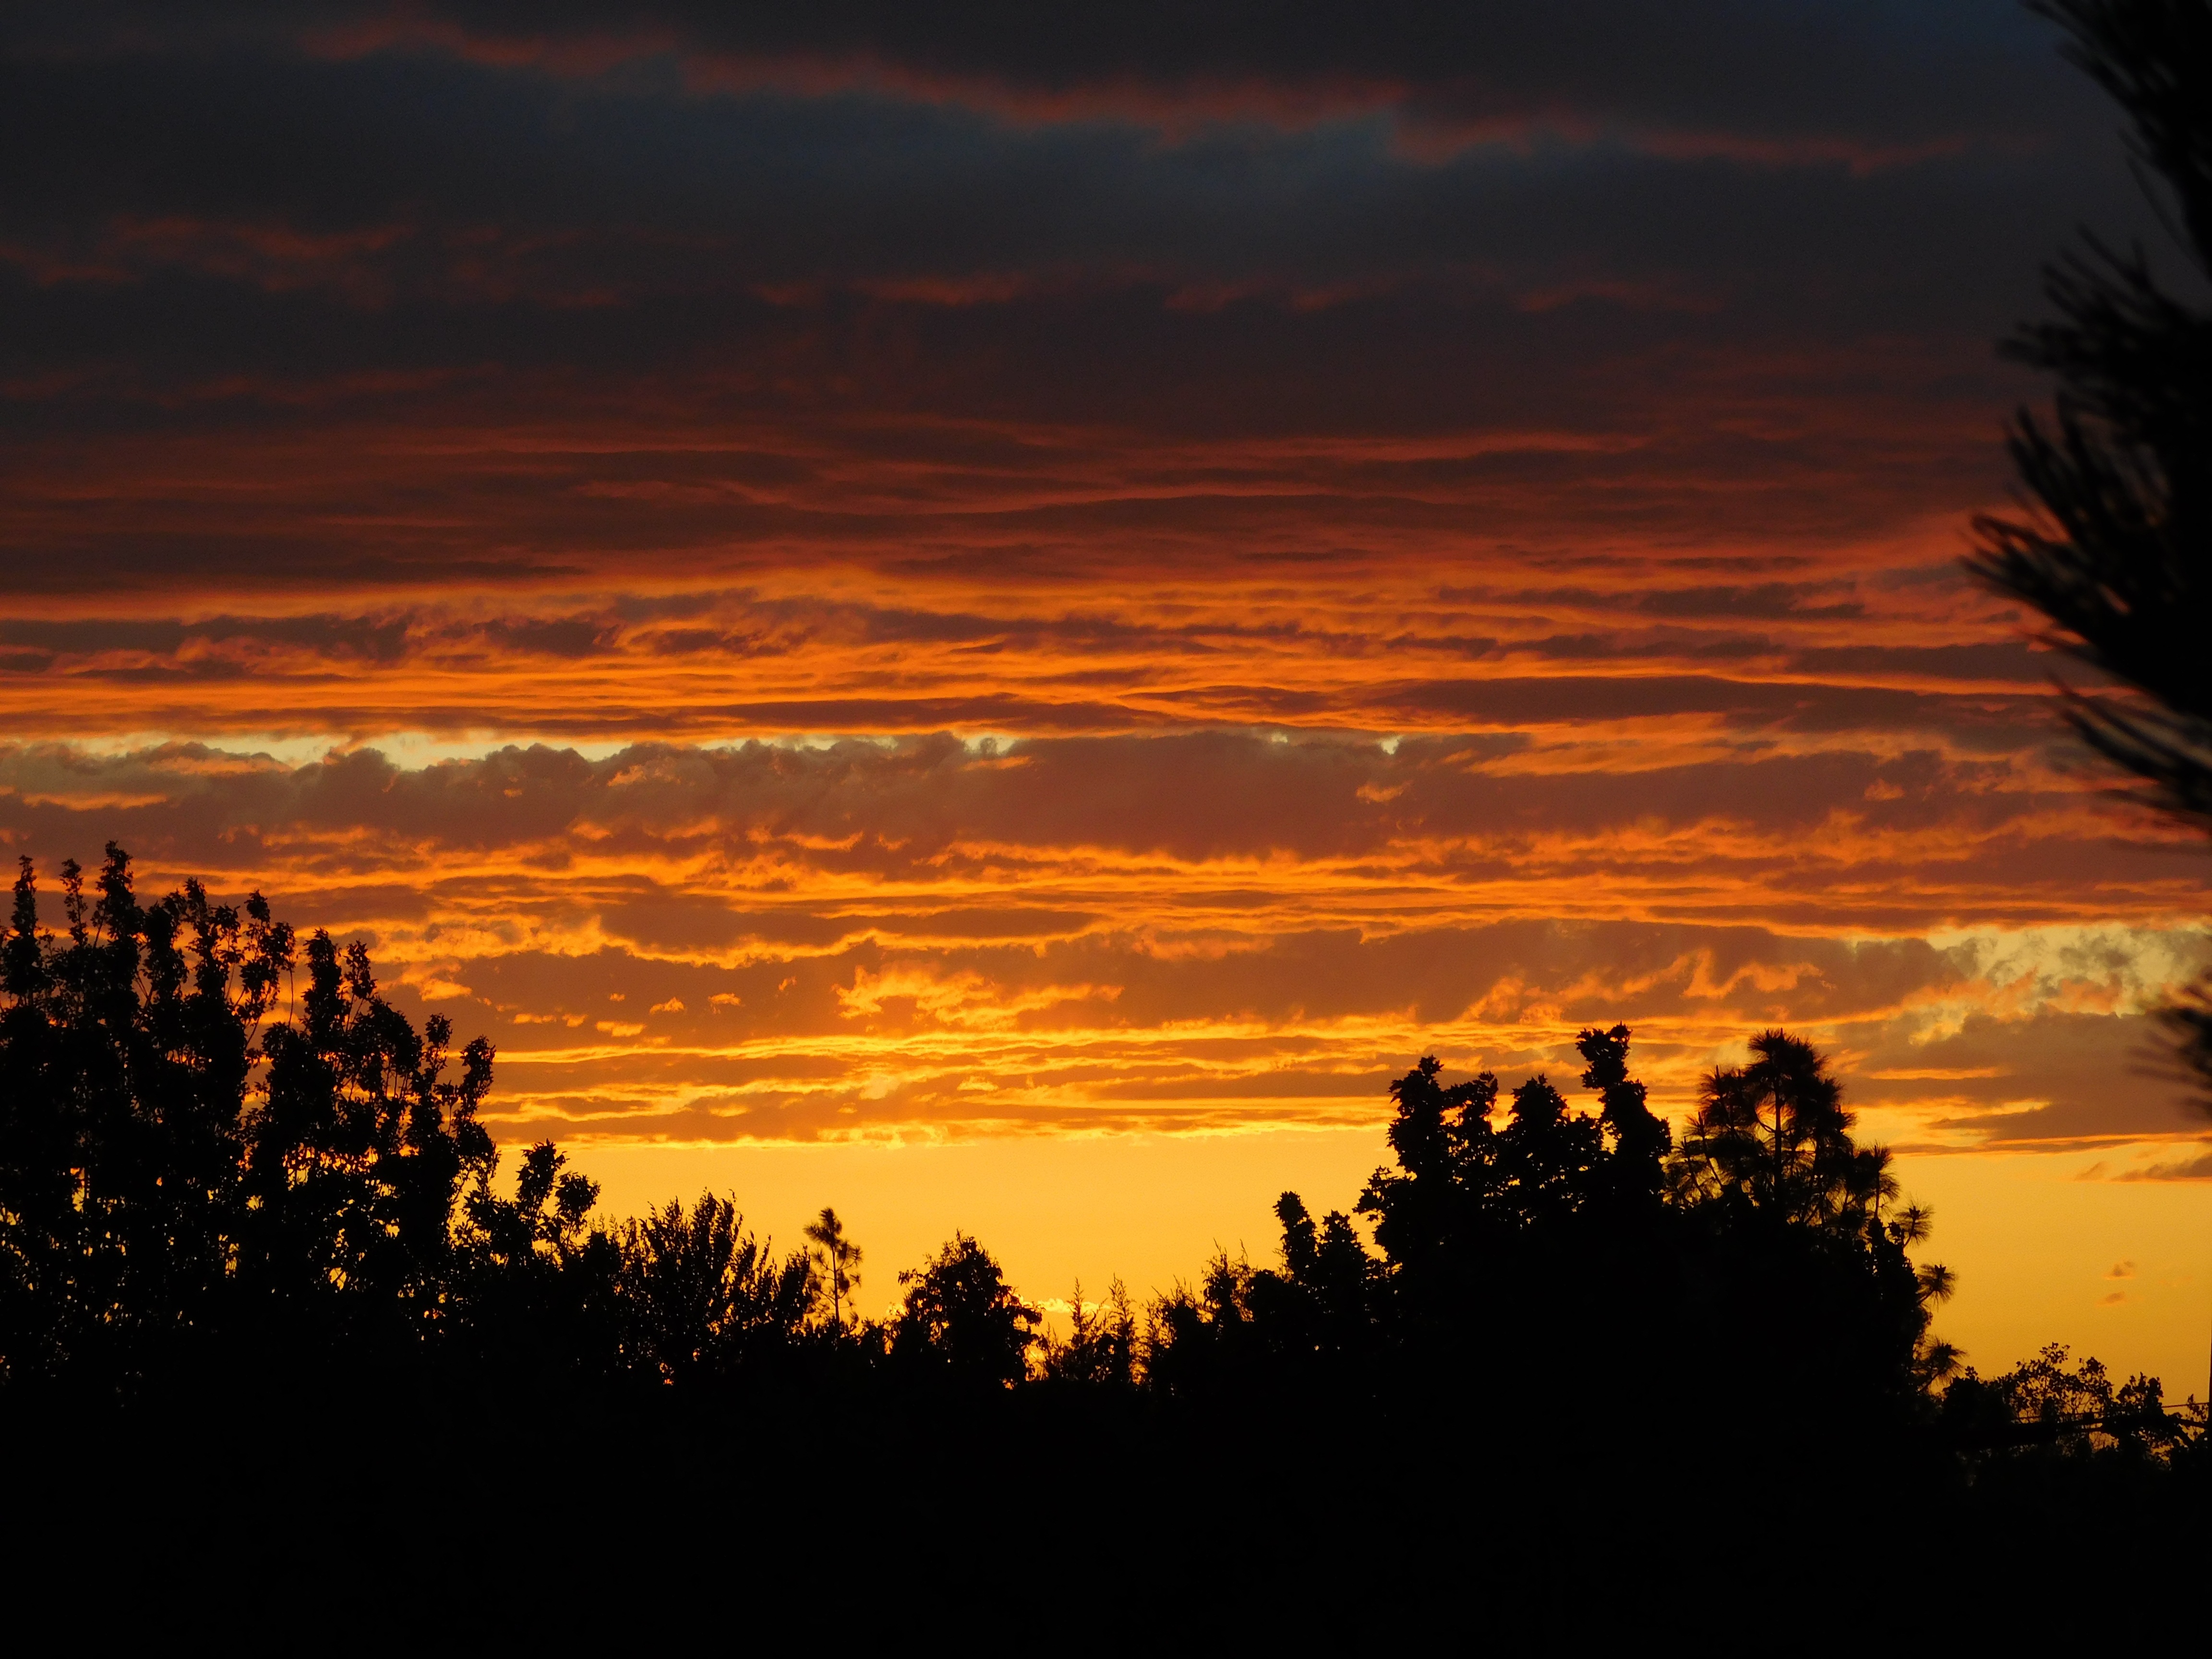
horizon, cloud, sky, sun, sunrise, sunset, sunlight, morning, dawn, atmosphere, dusk, evening, clouds, sunset sky, sky clouds, afterglow, sunset landscape, red sky at morning